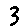
Label: 3